Hanania Baer

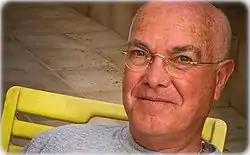
Baer in 2009

Hanania Baer (born 24 September 1943) is a cinematographer who was born in Israel and works in the United States. He won a Daytime Emmy in 1984 for the "ABC Afterschool Specials" episode "Andrea's Story: A Hitchhiking Tragedy".